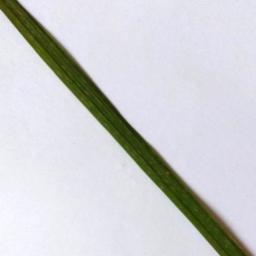
Label: Rice___Healthy